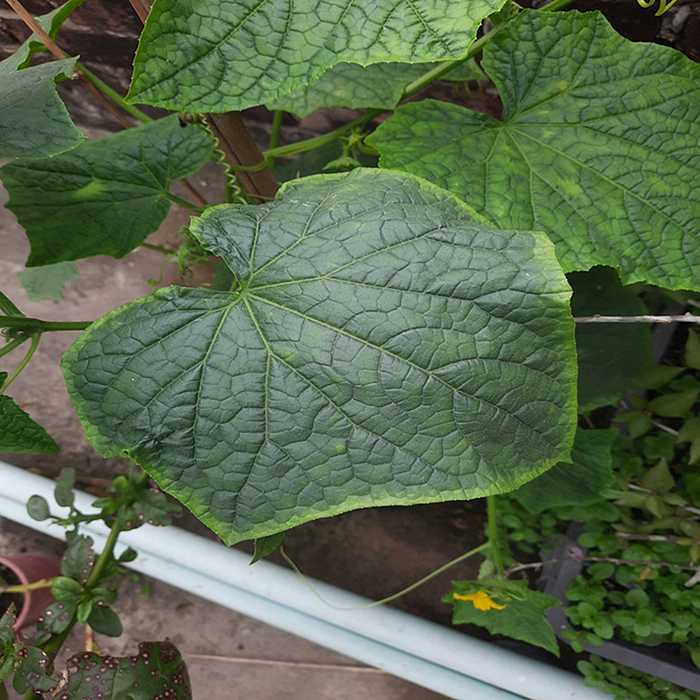
Plant: Cucumber
Label: Fresh leaf